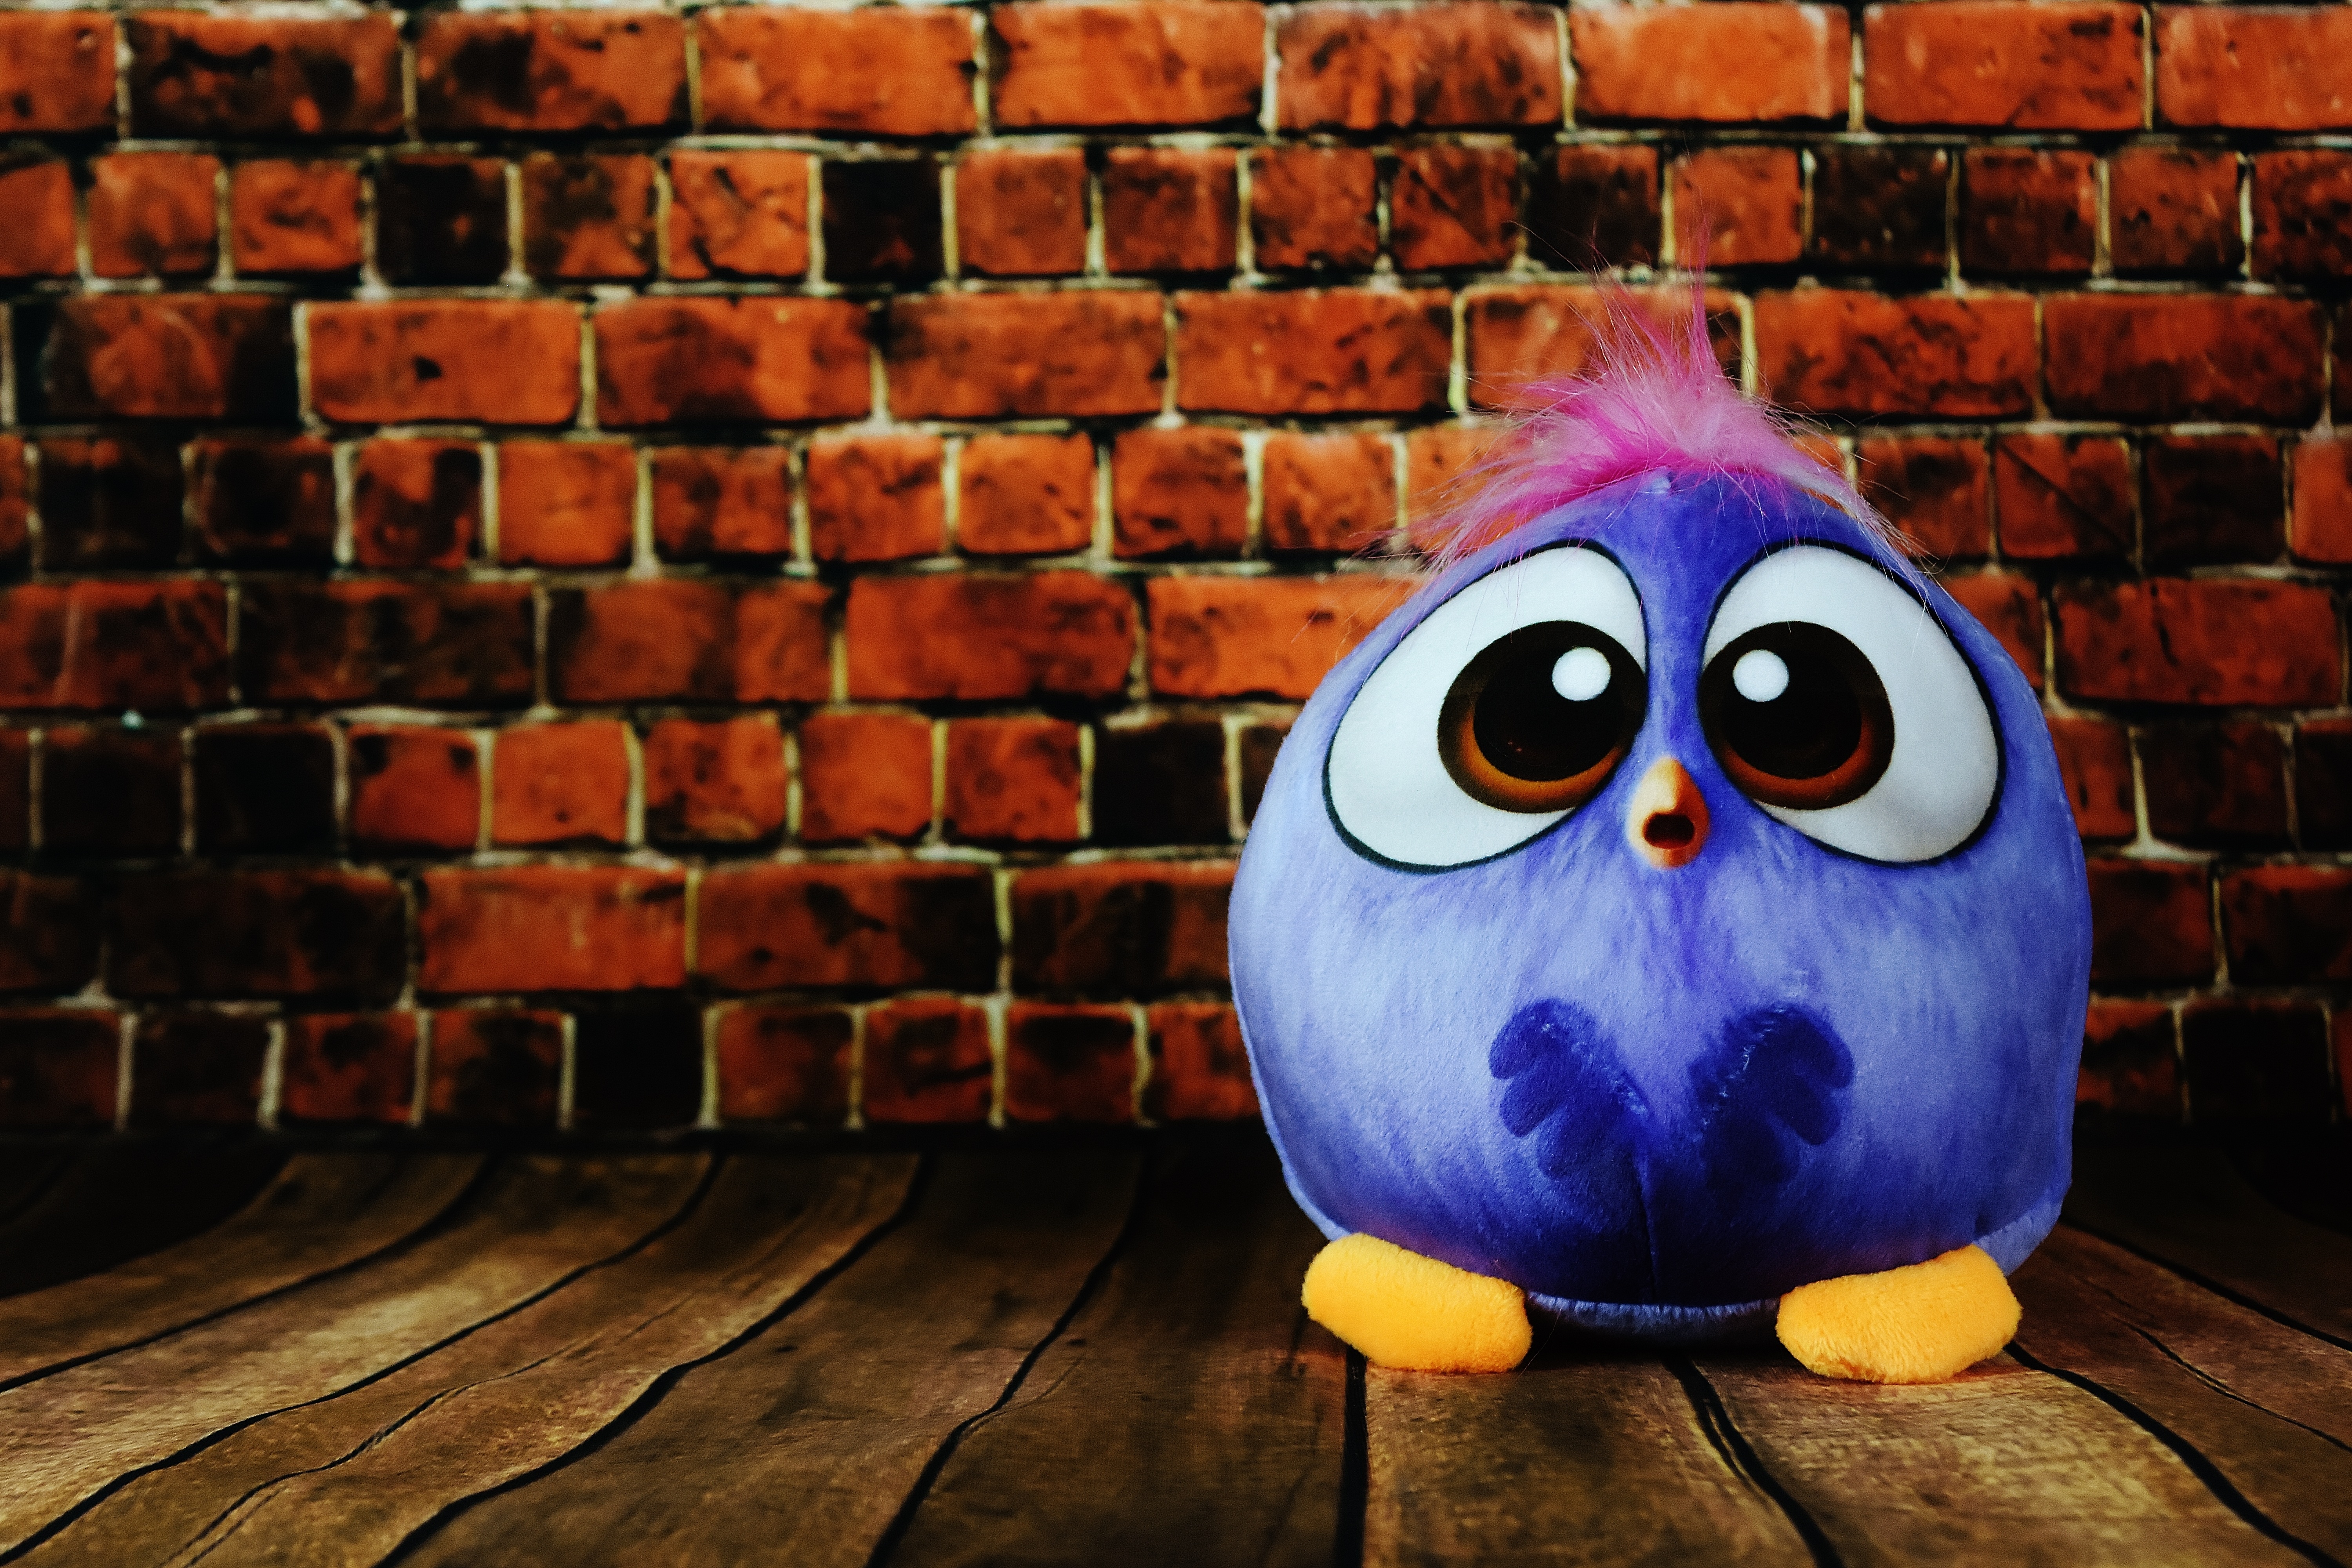
bird, color, art, toys, stuffed animal, screenshot, soft toy, computer wallpaper, bird cute